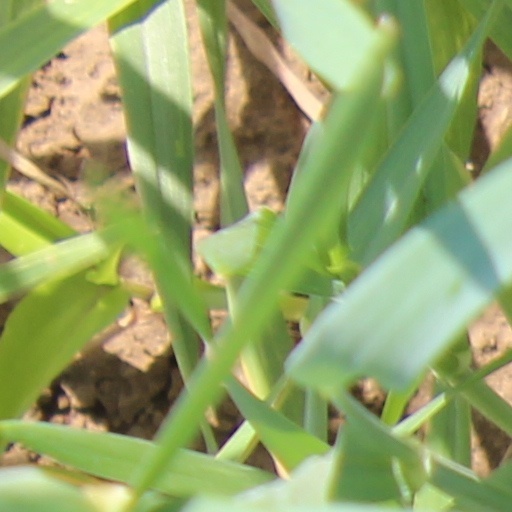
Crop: wheat